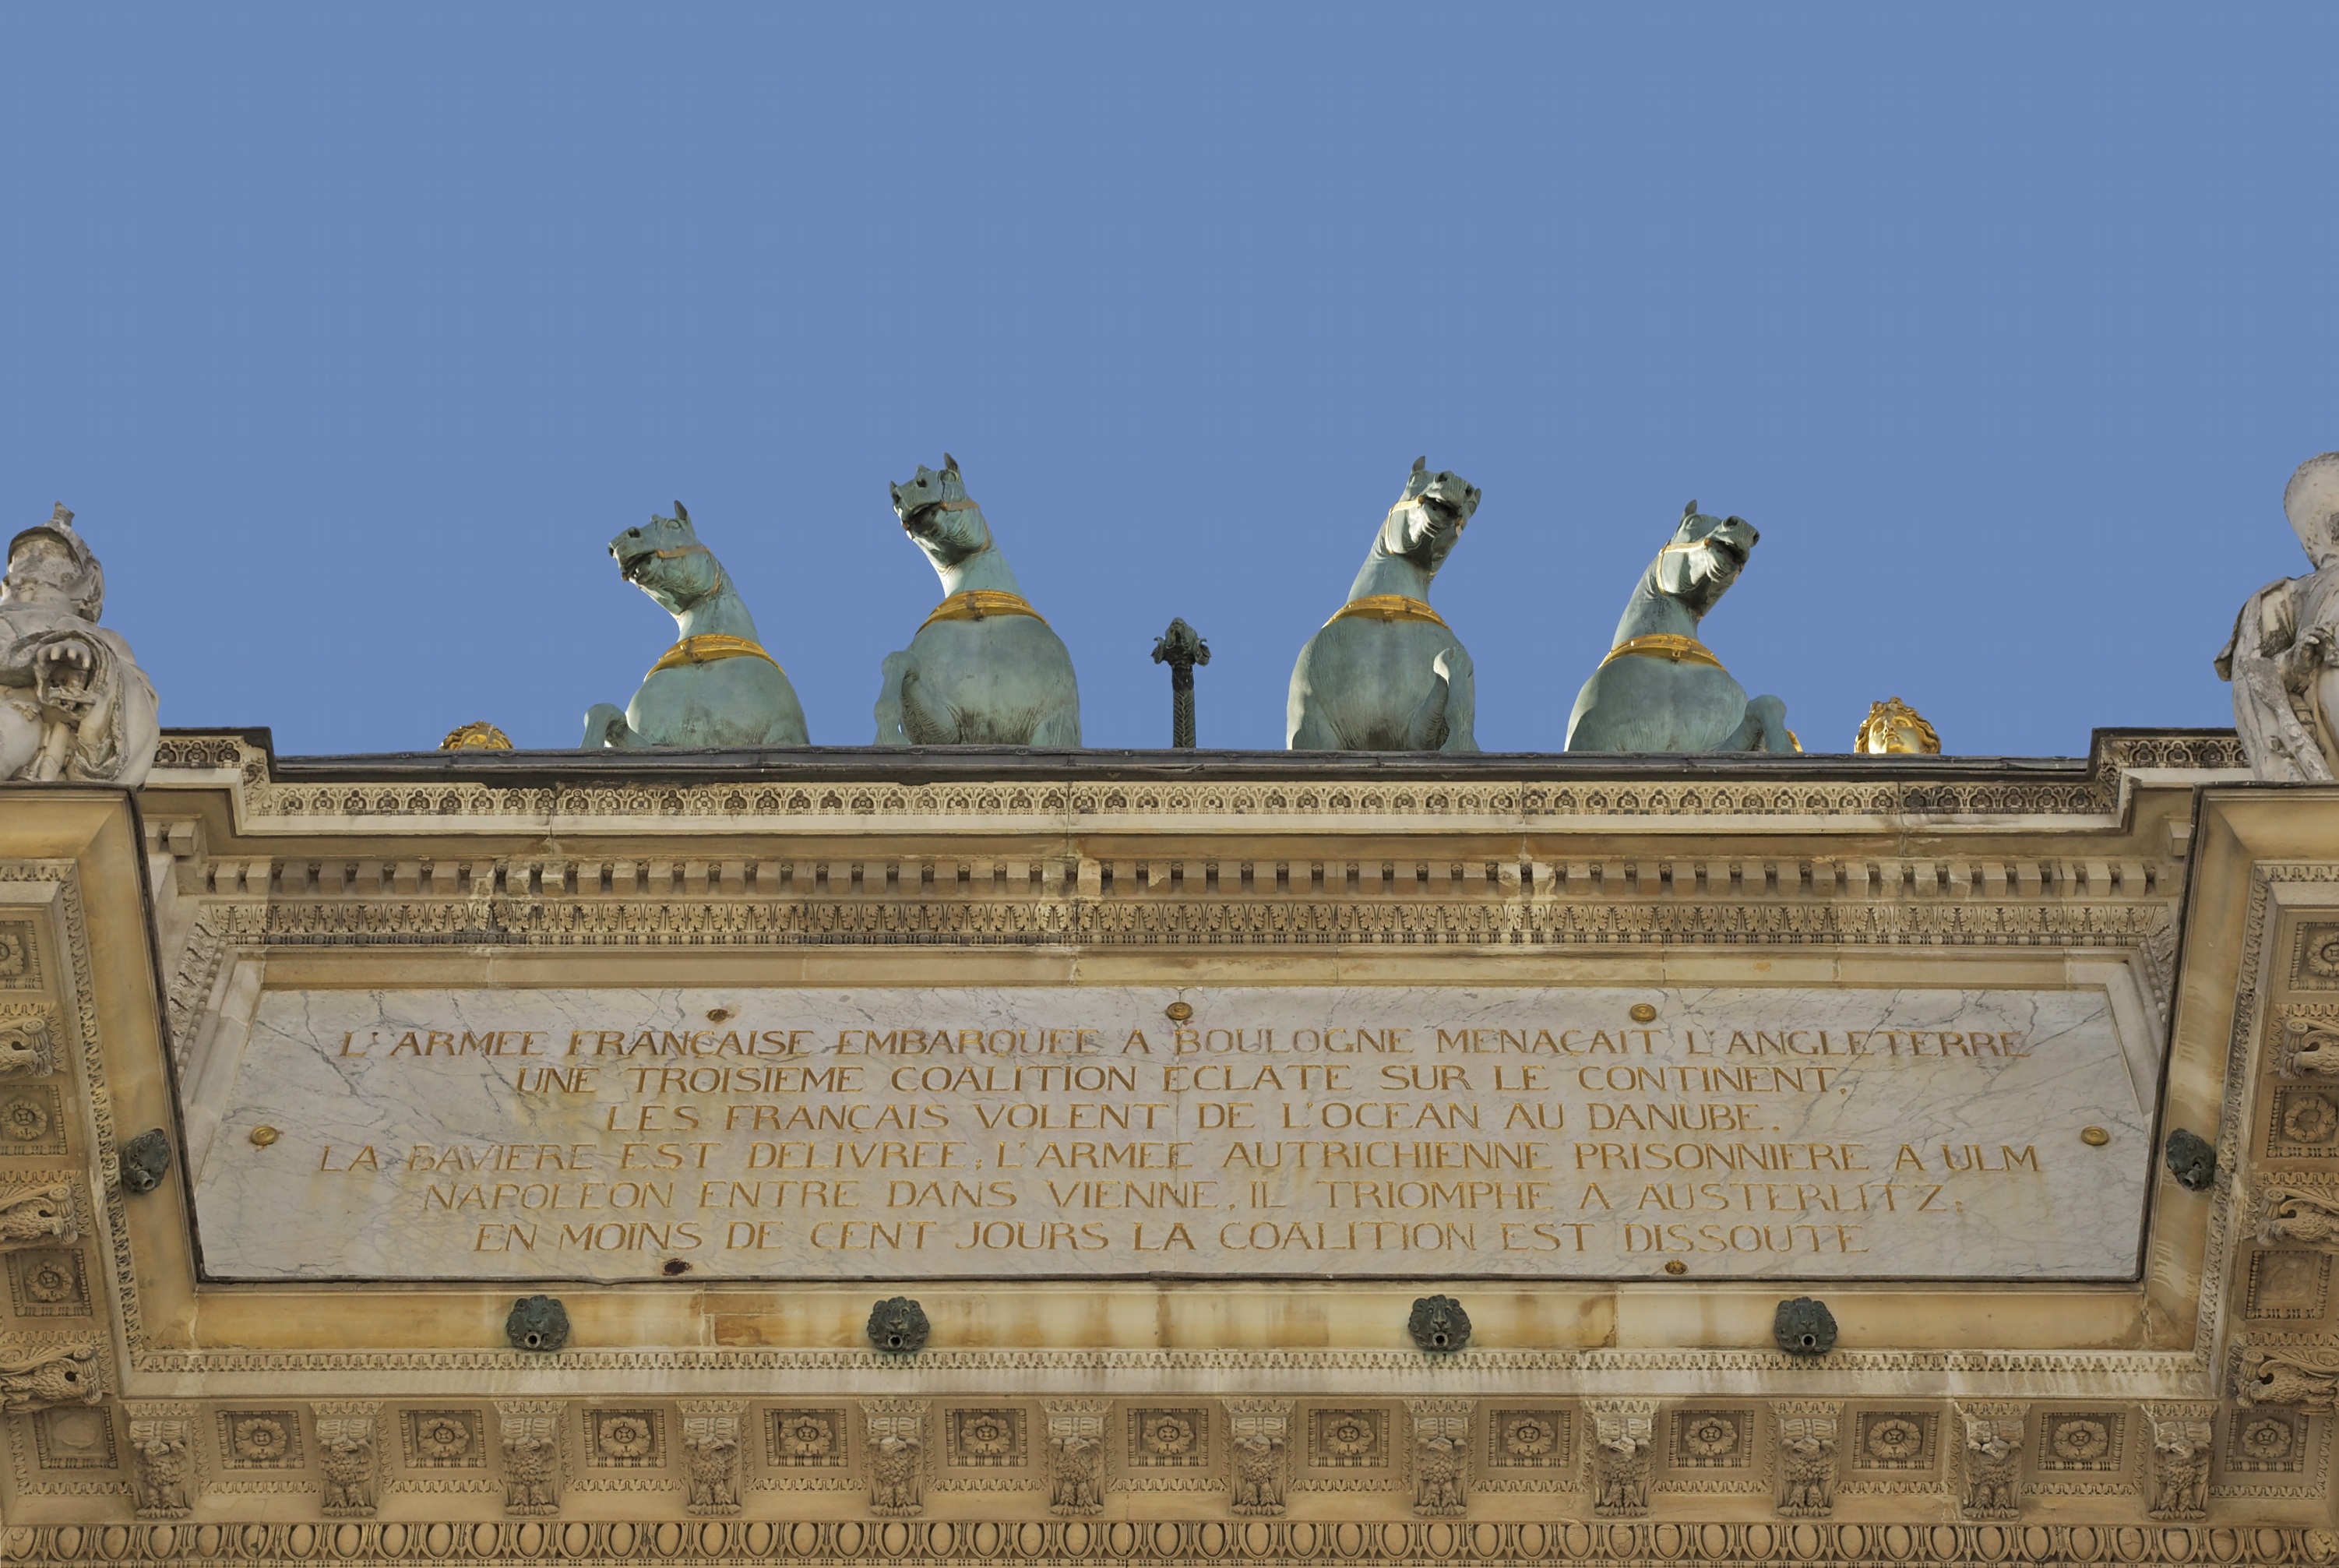
building, palace, paris, monument, france, statue, landmark, attraction, historic, arc de triomphe, memorial, inscription, sculptures, famous, triumph, neoclassical, ancient history